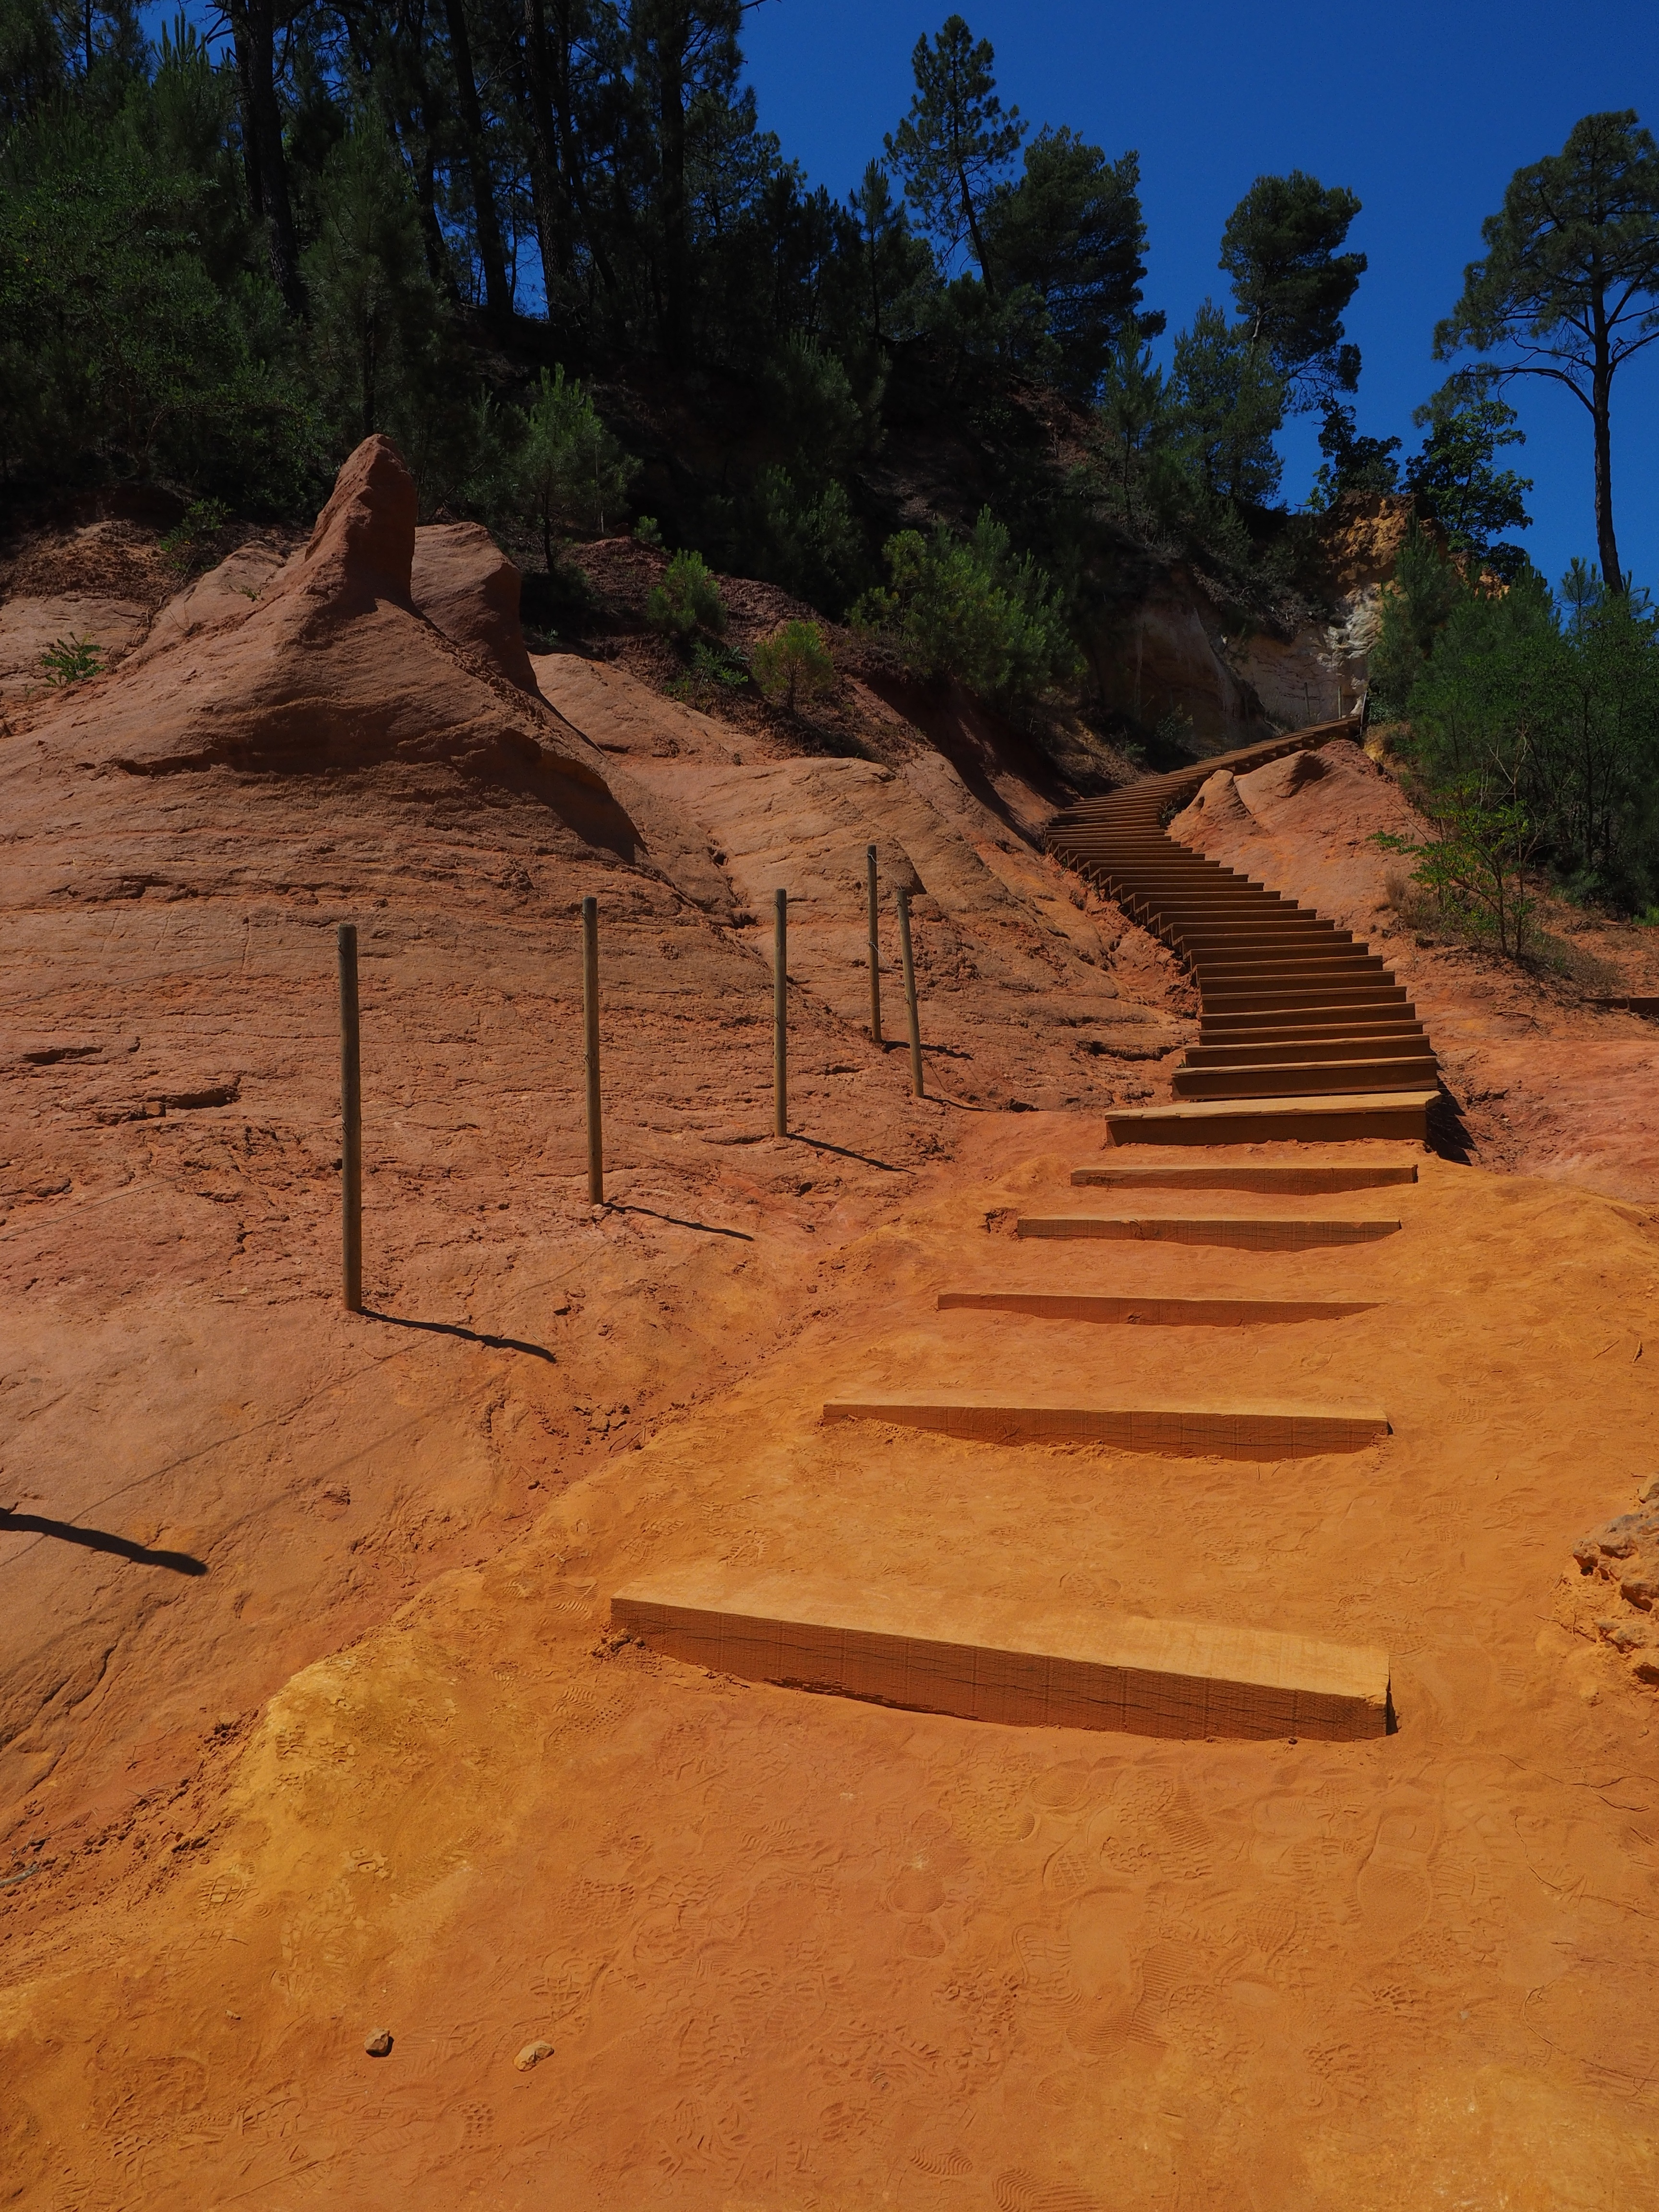
landscape, sand, rock, wood, desert, valley, france, orange, red, color, soil, colorful, yellow, terrain, places of interest, geology, stairs, bright, provence, roussillon, rise, nature trail, wadi, hue, mixture, vaucluse, emergence, gradually, gordes, nature park, ocher rocks, ocher quarry, ocher trail, ocher, luberon massif, ocher mine, ochre colours, red ocher, ockerbraun, ocher mining, earth color, brown ironstone, clay mineral, department of vaucluse, provence alpes c te d azur, arrondissement apt, canton apt, nature park luberon, apt, chaussee of geants, falaises de sang, ancient history, natural environment